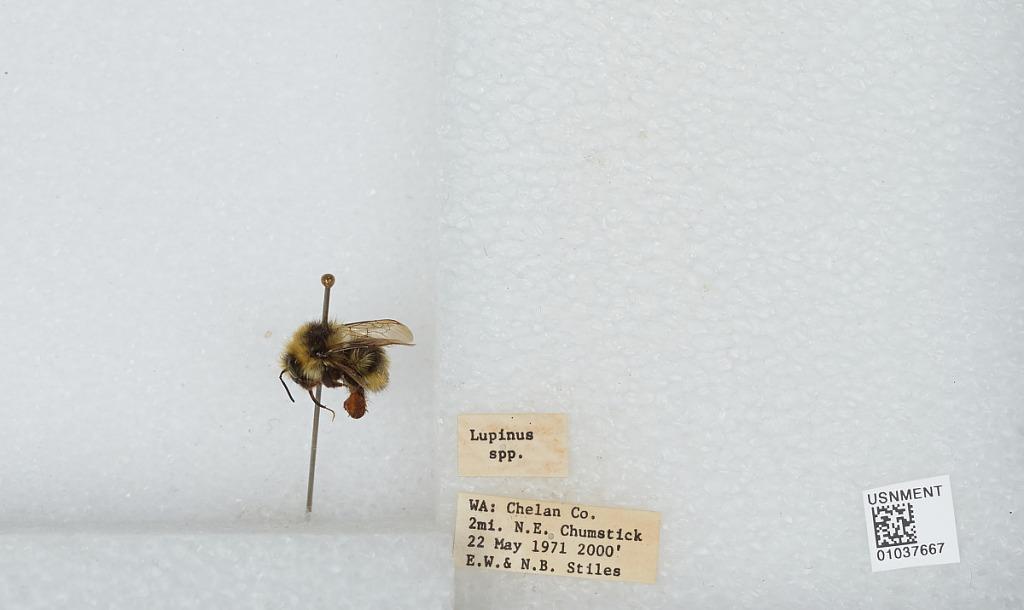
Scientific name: Bombus (Pyrobombus) vandykei (Frison)
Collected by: E. Stiles & N. Stiles
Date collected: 1971-5-22
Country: United States
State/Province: Washington
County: Chelan
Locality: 2 miles northeast of Chumstick
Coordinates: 47.7147, -120.636